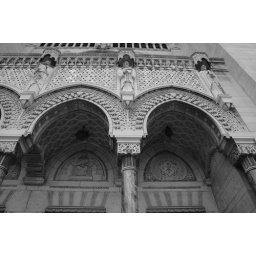
A beautiful church at the end of my street that is slated to be closed by the local Diocese.